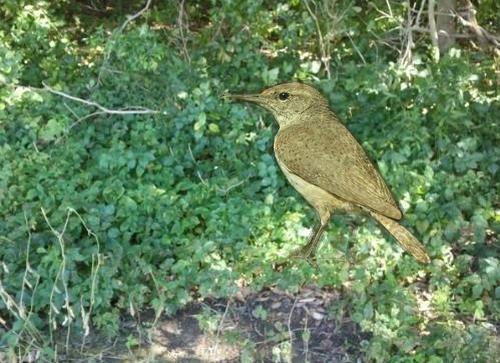
Bird species: Rock_Wren
Bird type: landbird
Background: land